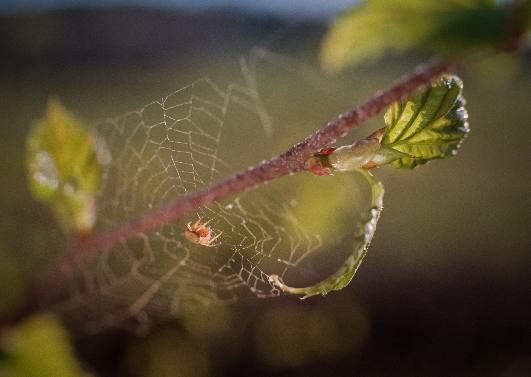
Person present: No